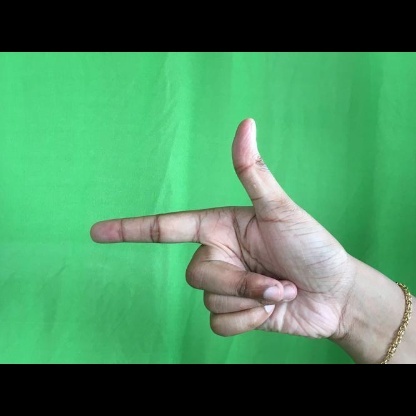
Mudra: Chandrakala